Jhuruli

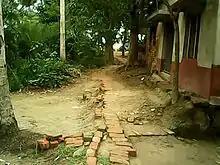
Jhuruli Mazher para in June 2014; the narrow lane leads to the village

The All India Trinamool Congress, Communist Party of India (Marxist), PDCI Party, and Indian National Congress represent Jhuruli in the Lok Sabha, Rajya Sabha and Vidhan Sabha. The current representatives of the village are Nasima Khatun and Sahanur Dafadar for AITMC in 2023 and, Member of Parliament Haji Nurul Islam, and Member of the Legislative Assembly Rafikul Islam Mondal.